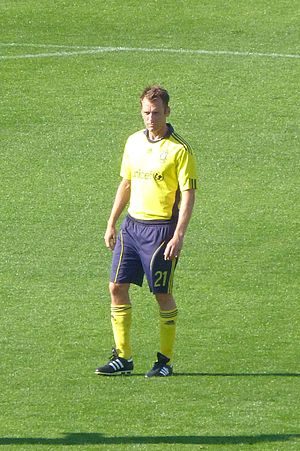
Thomas Rasmussen (fodboldspiller)
Thomas Rasmussen, kendt som Thomas Schultz fra 1998 til 2003, er en dansk tidligere professionel fodboldspiller, der spillede som venstre back og midtbane, sidst for Lyngby BK. Han har spillede otte kampe som offensiv midtbane eller back for Danmarks fodboldlandshold.